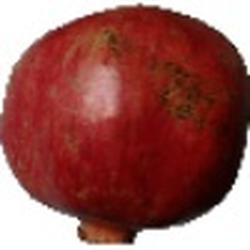
Label: Pomegranate